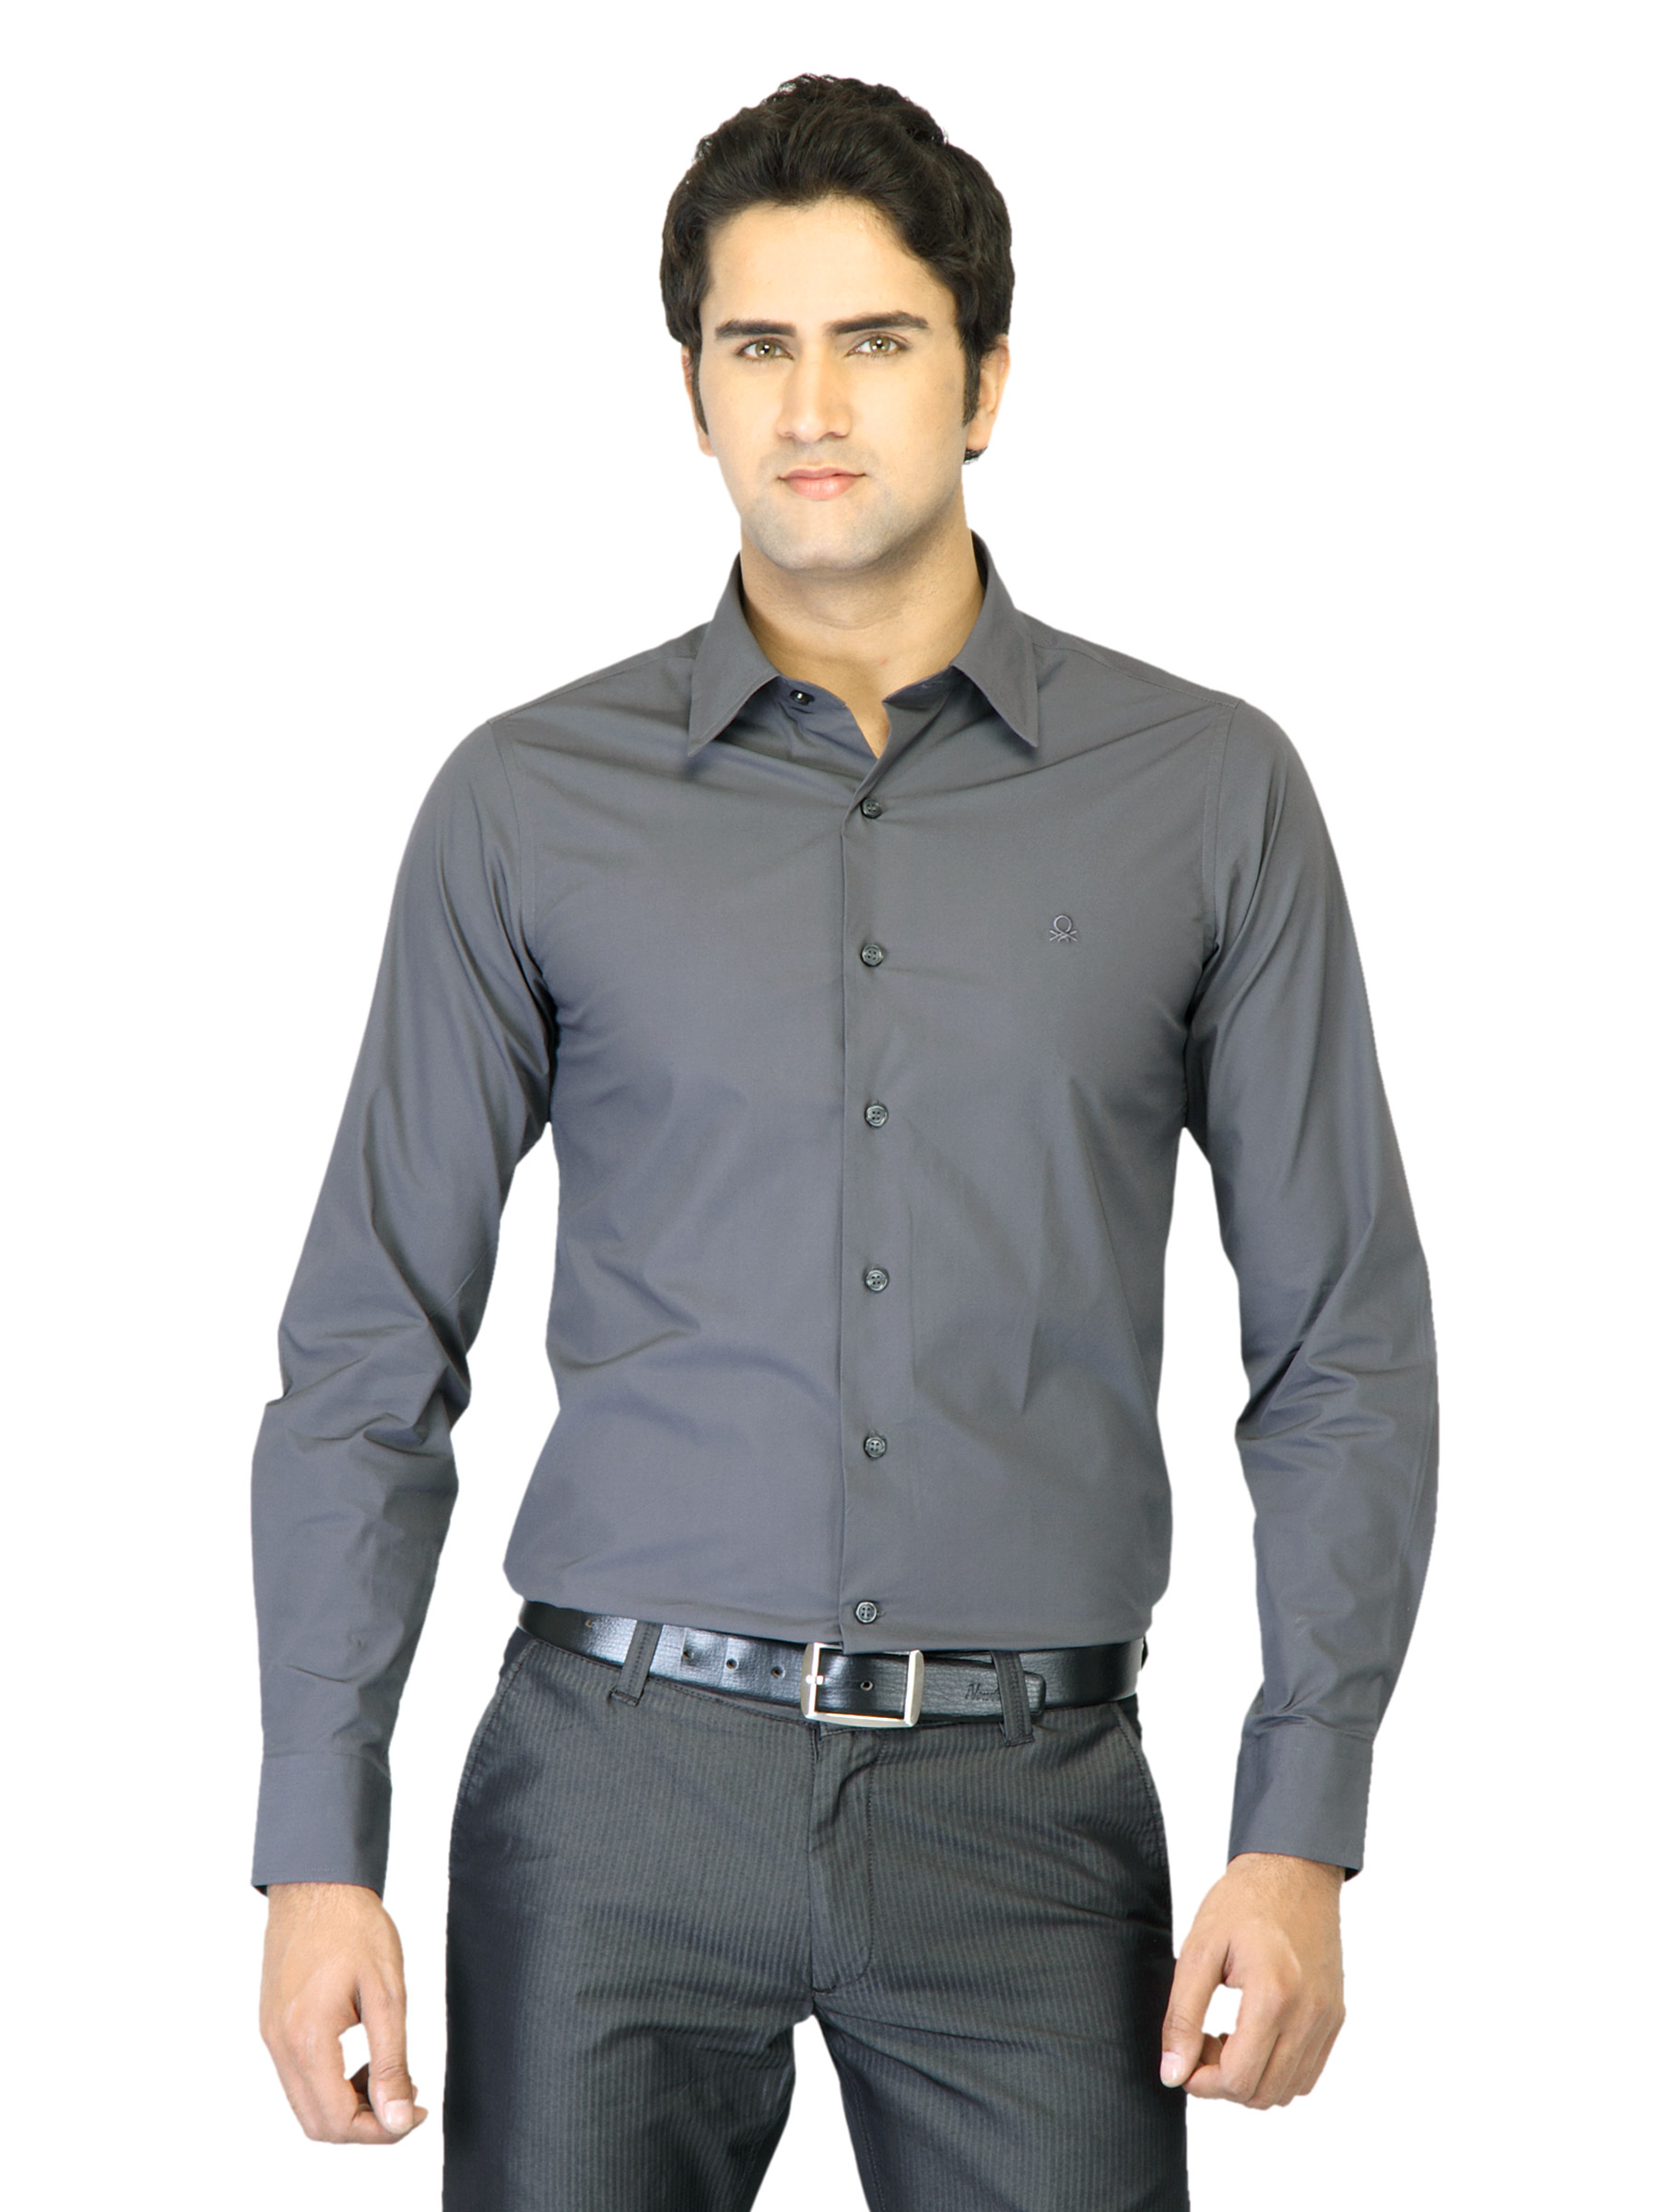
United Colors of Benetton Men Grey Shirt
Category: Apparel / Topwear / Shirts
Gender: Men
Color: Grey
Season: Summer 2012
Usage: Casual